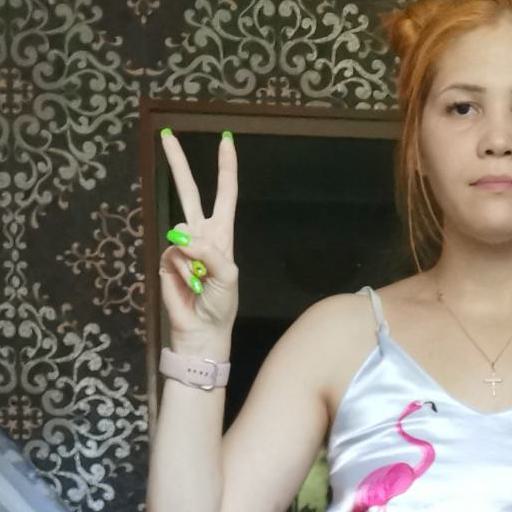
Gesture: peace